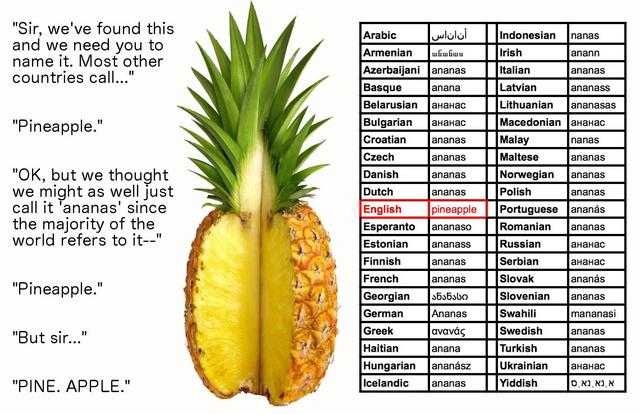
Label: Pineapple